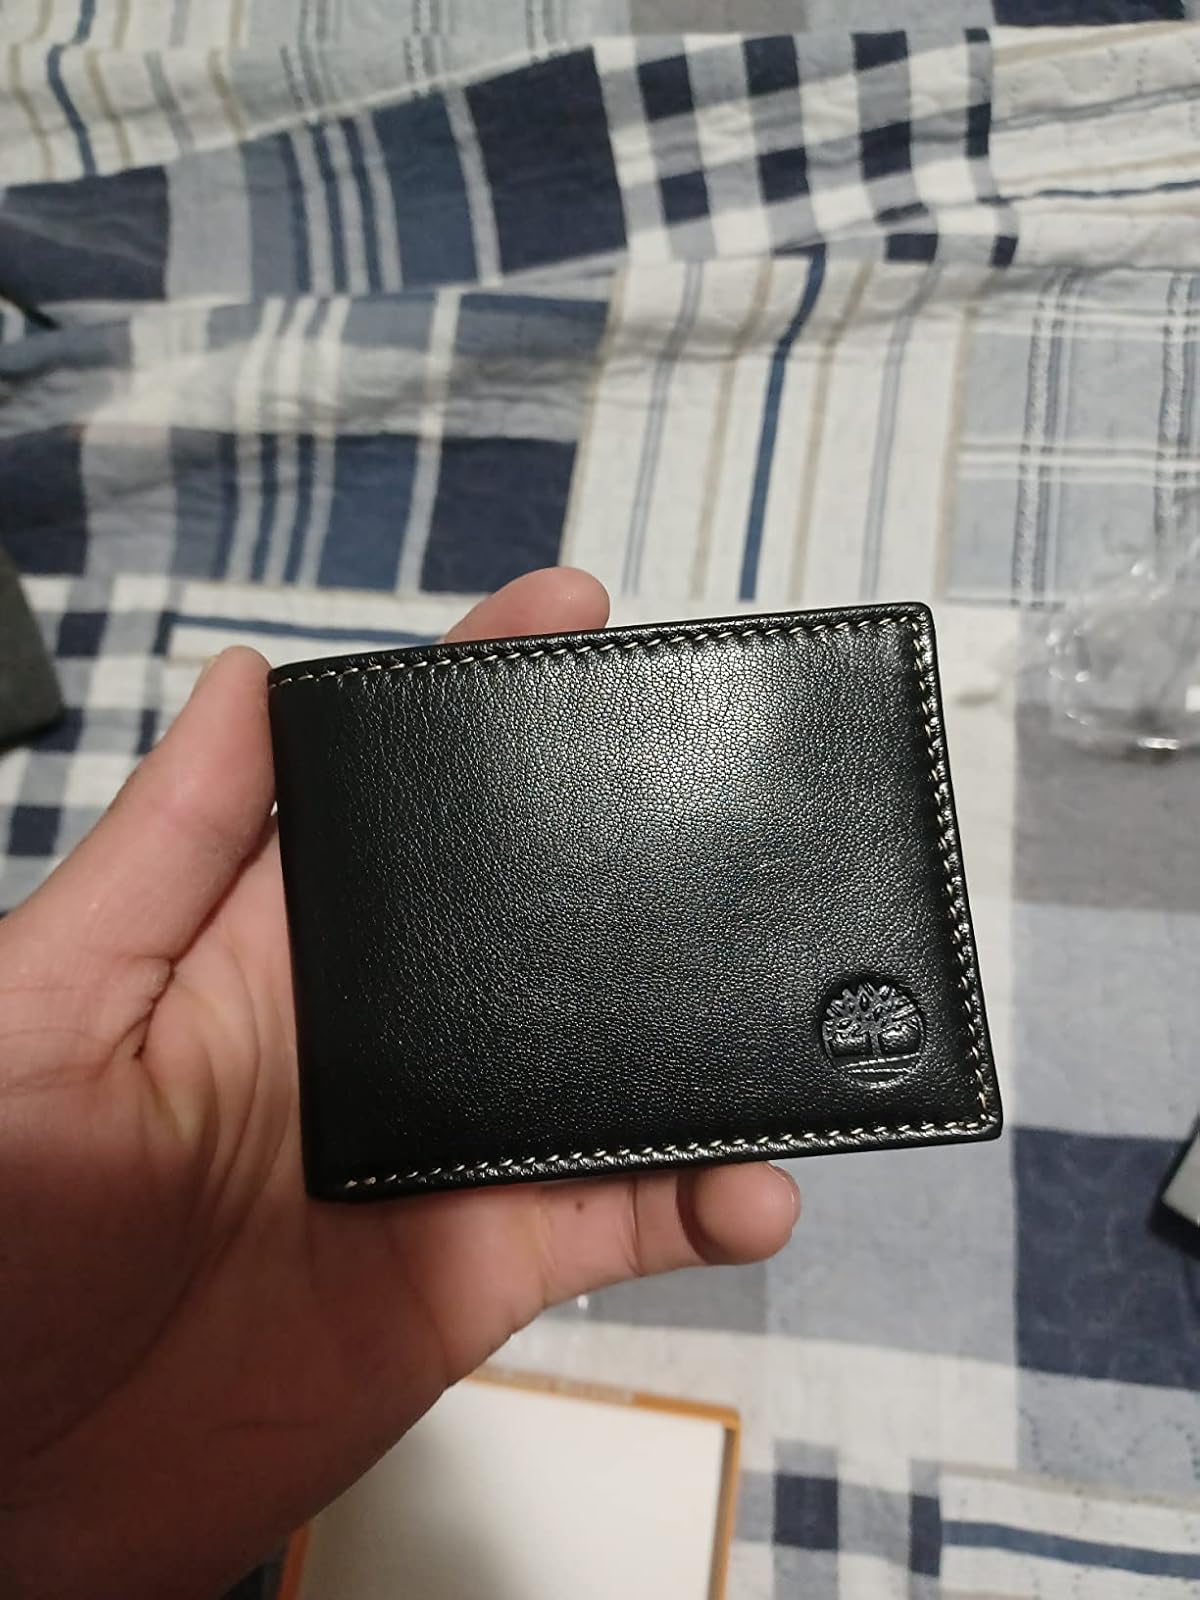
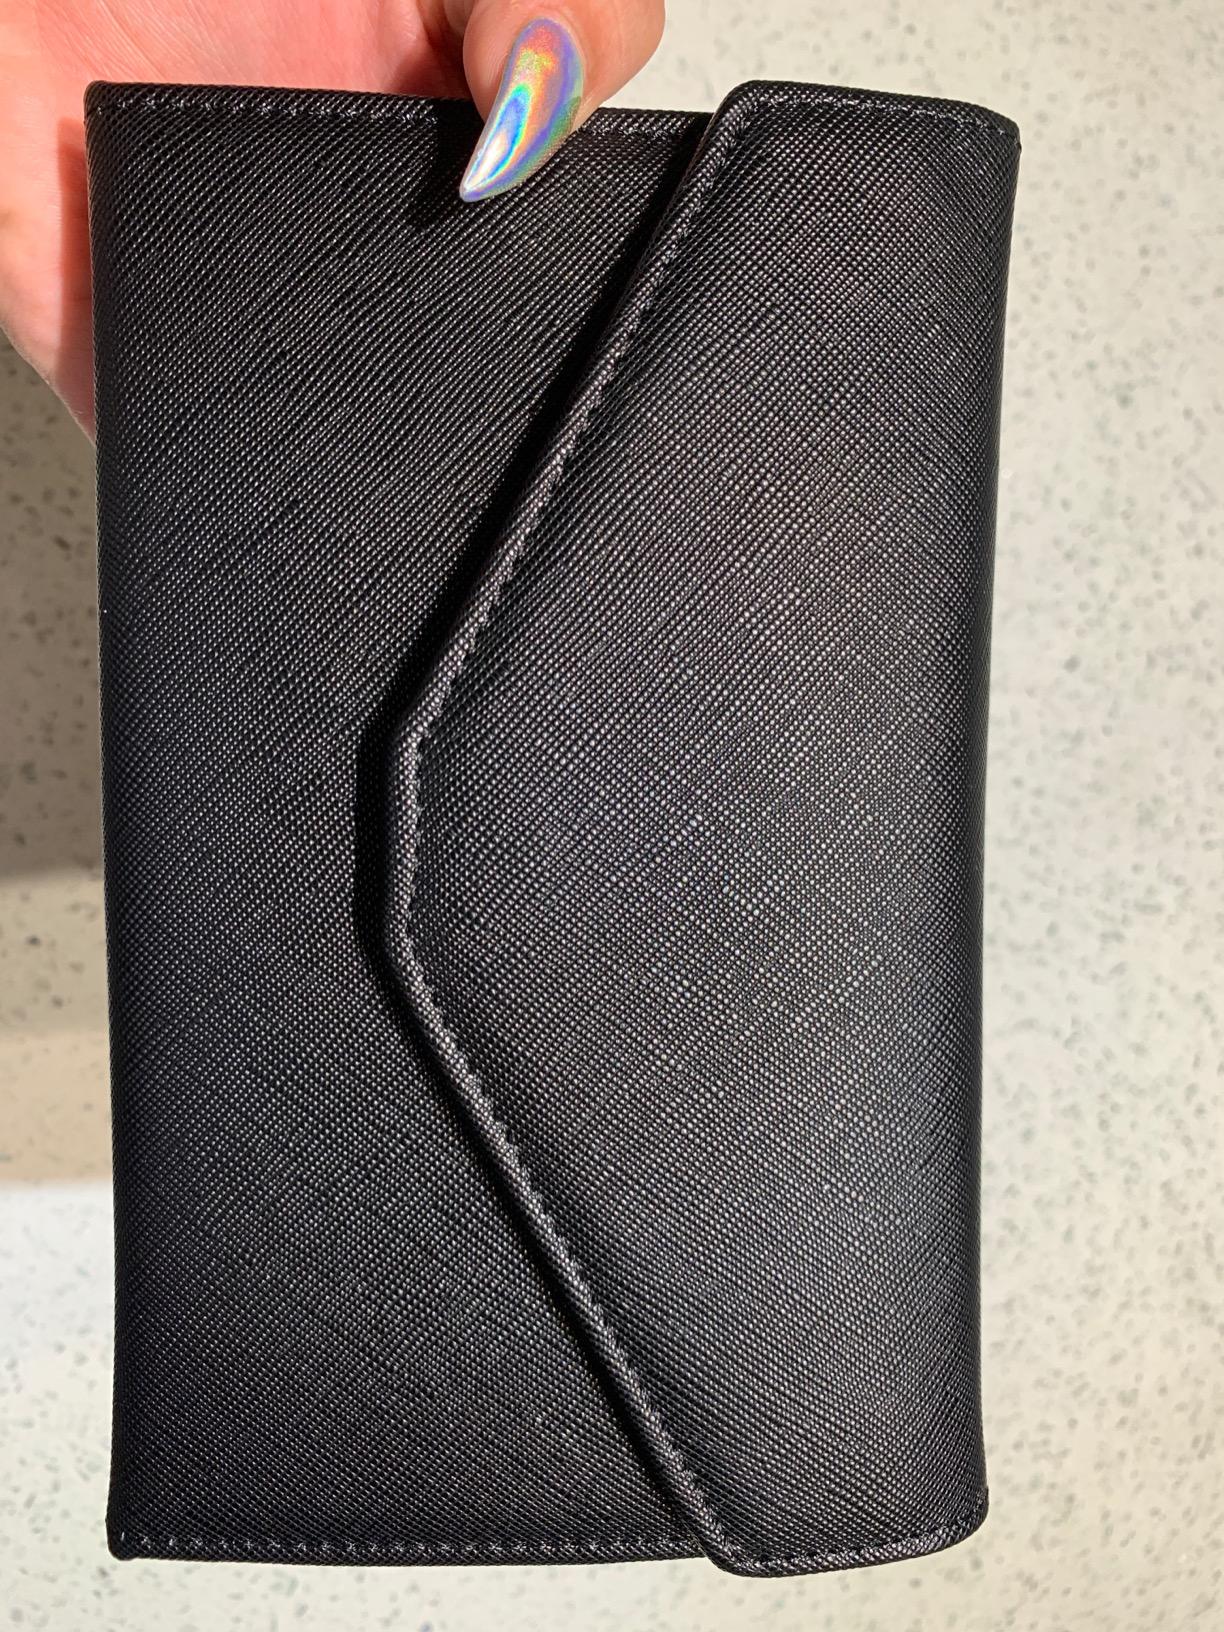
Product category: accessories_wallet
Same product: no